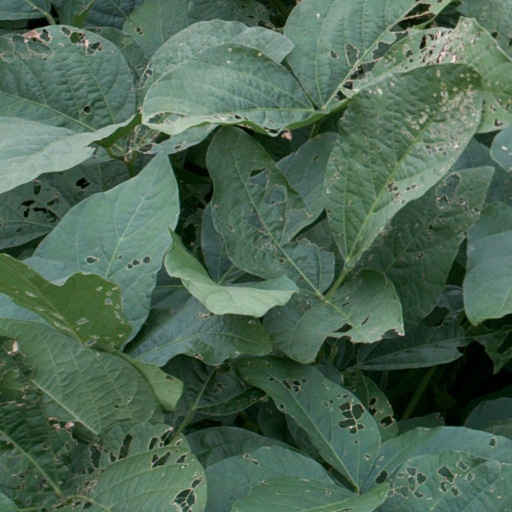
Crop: soybean